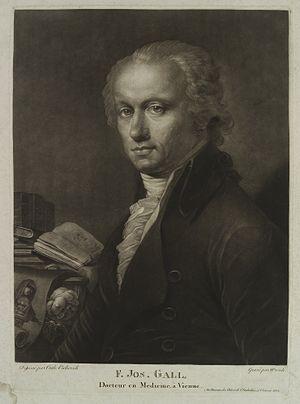
Franz Joseph Gall est un médecin allemand, considéré comme le père fondateur de la phrénologie, qui visait à déceler les facultés et les penchants des hommes par la palpation des reliefs du crâne.
Franz Wrenk ou Franc Wrenk est un graveur carniolien.